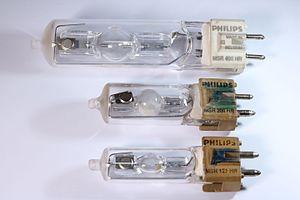
Lampes HMI (lampes aux halogénures métalliques), MSR Philips, respectivement, de bas en haut
Une lampe aux halogénures métalliques est une lampe à décharge à haute pression, de la famille des lampes à arc, dont la température de couleur est très proche de la lumière du jour.